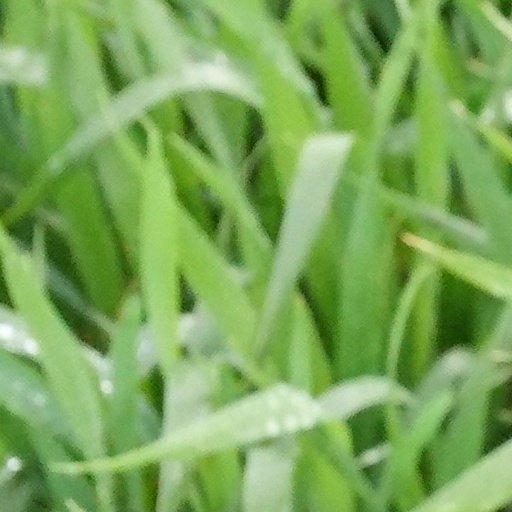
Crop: wheat